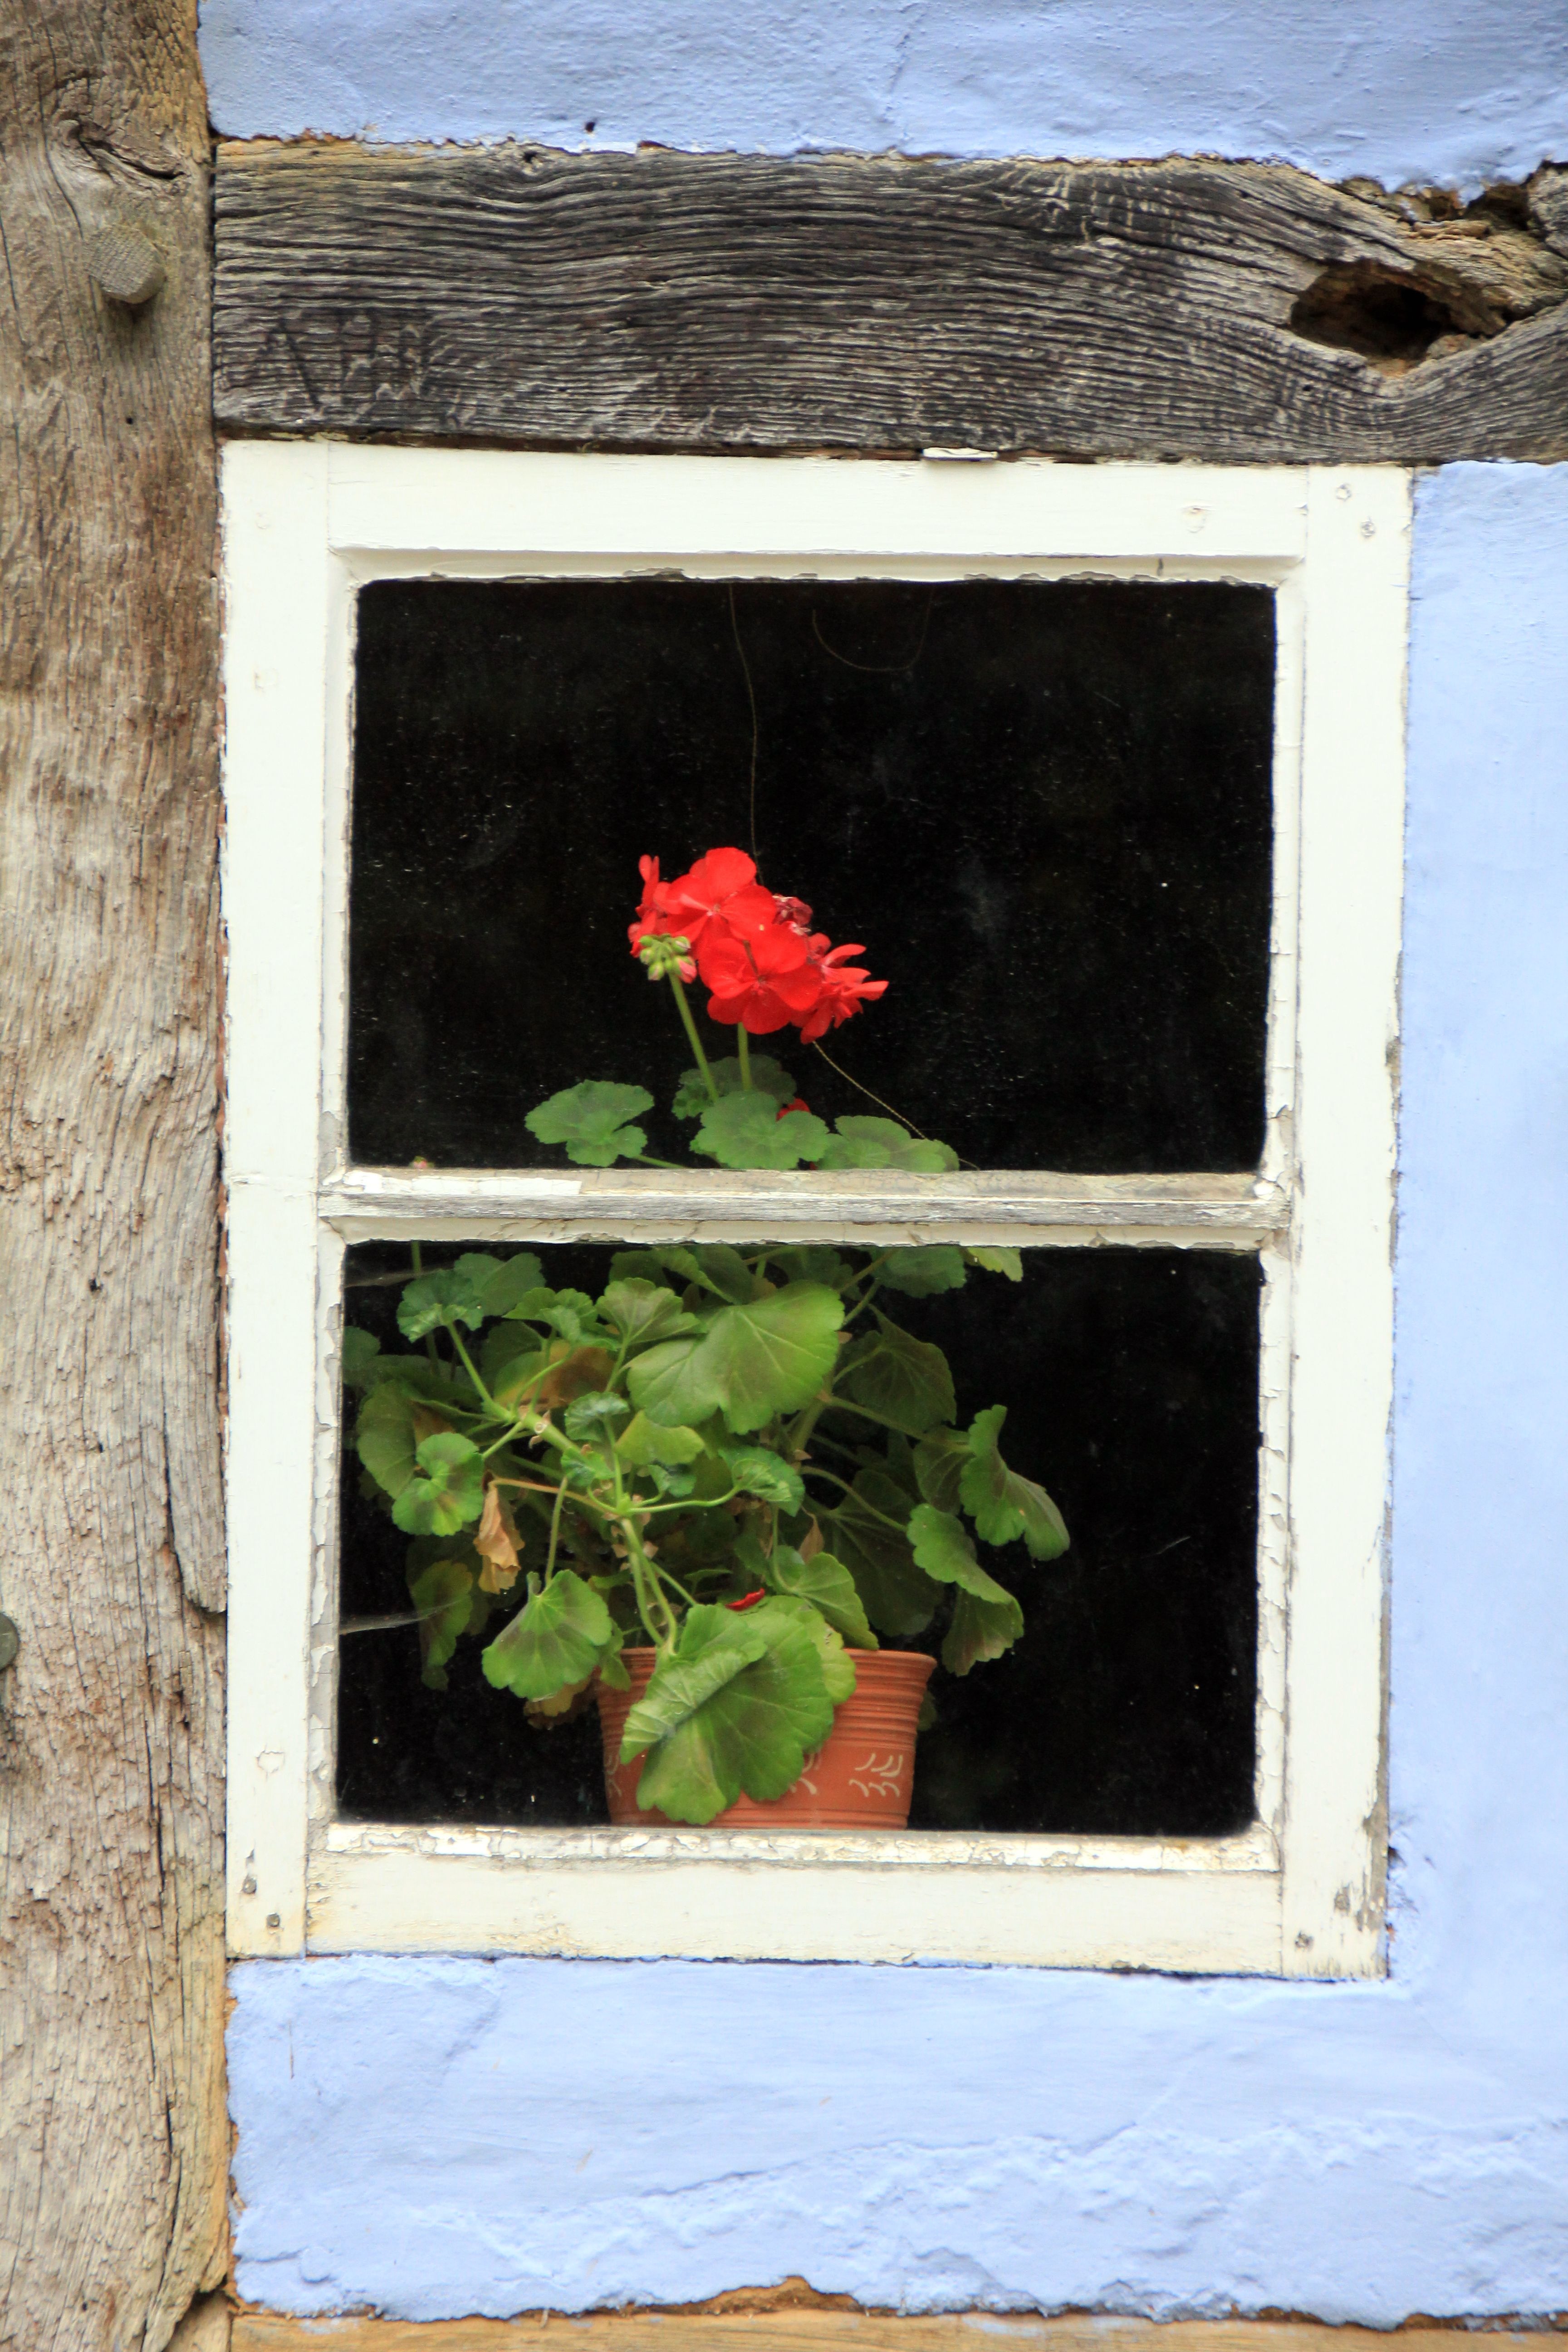
blossom, plant, wood, house, leaf, flower, bloom, window, building, home, wall, green, red, color, blue, painting, geranium, art, picture frame, truss